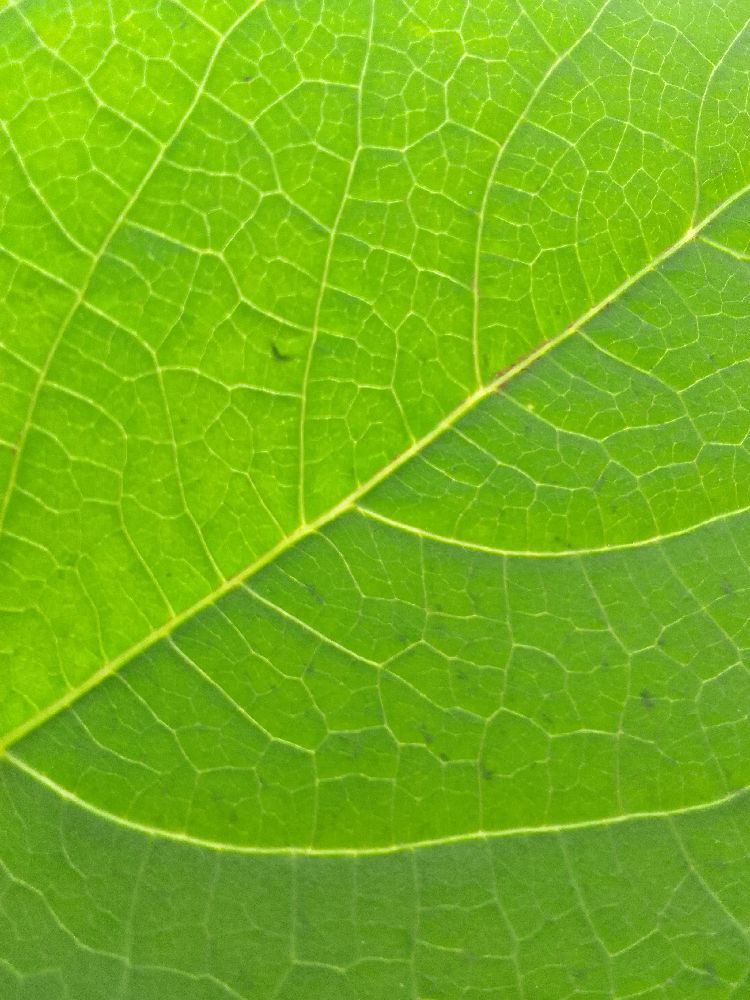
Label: healthy